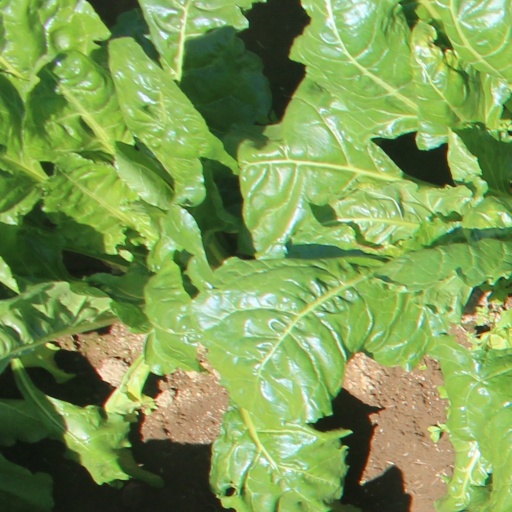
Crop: sugar beet